Kim Seong-yoon (director)

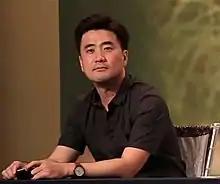
Kim in 2016

Kim Seong-yoon (born 1976) is a South Korean television director, best known for directing popular television series "Love in the Moonlight" (2016) and "Itaewon Class" (2020).